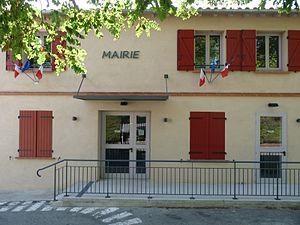
Mairie de Vieillevigne, Haute-Garonne, France
Vieillevigne est une commune française située dans le département de la Haute-Garonne, dans la région Occitanie.